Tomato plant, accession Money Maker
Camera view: vertical (180 deg); turntable rotation: 30 degrees
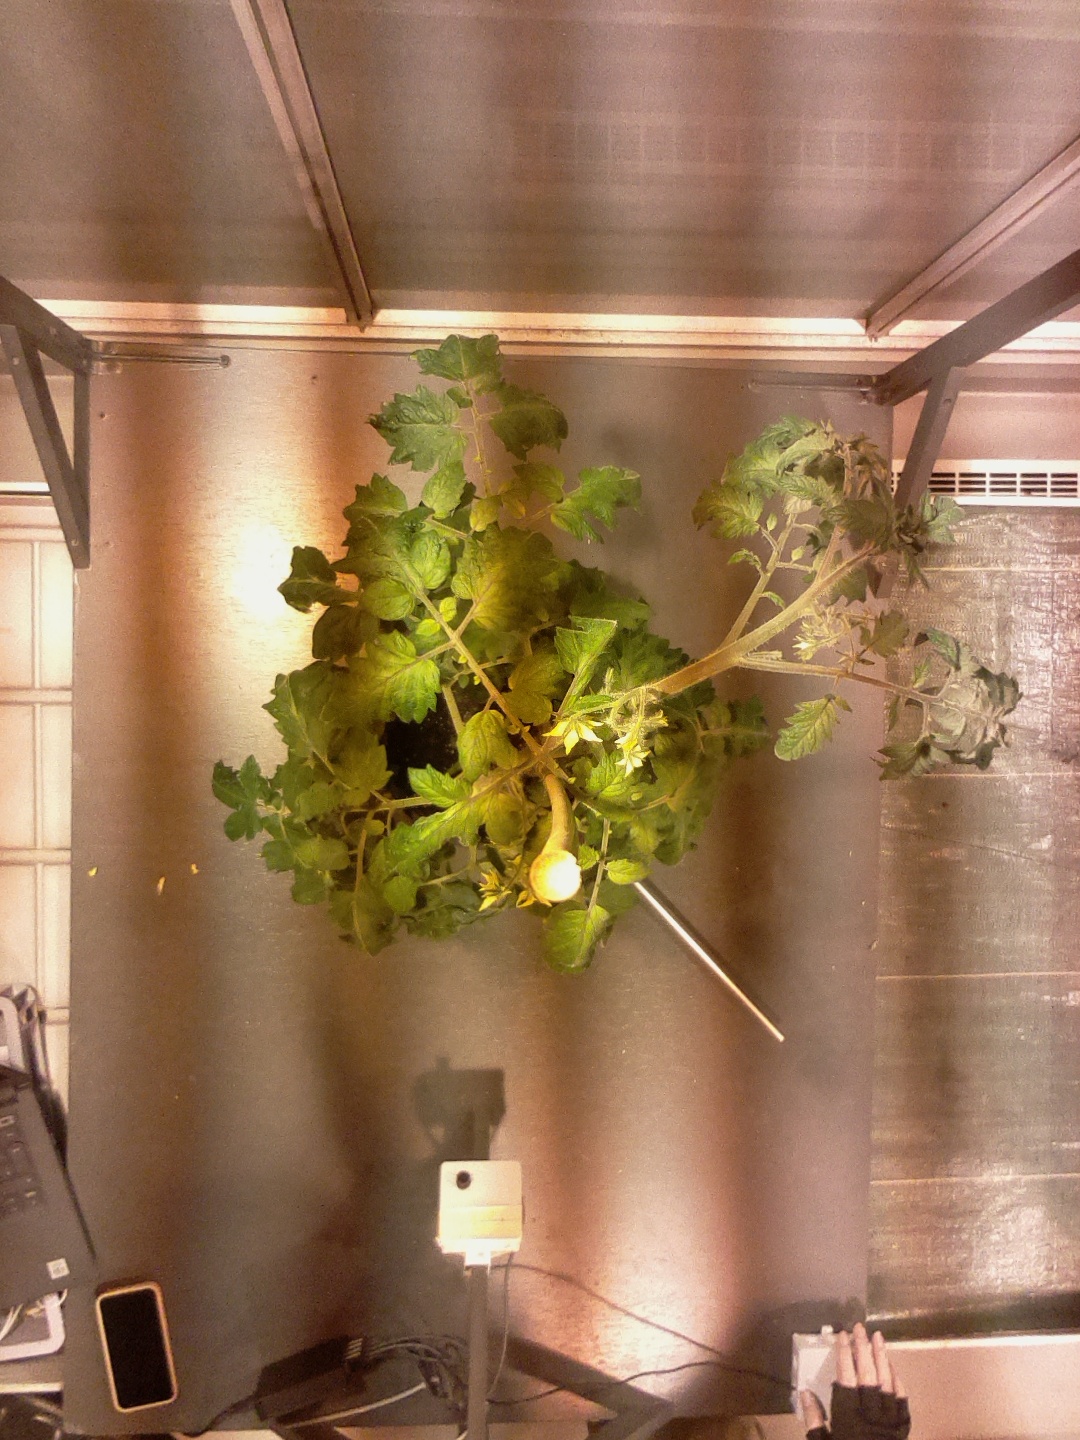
BBCH growth stage 69: End of flowering, 90%-100% of flowers open, more petals falling